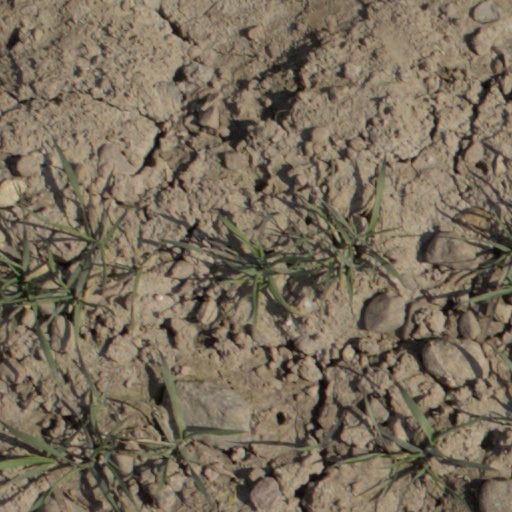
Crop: wheat